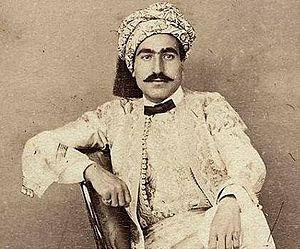
Mustapha Ben Ismaïl, né vers 1850 à Bizerte et décédé en 1887 à Istanbul, est un homme politique tunisien.